Harley Flanagan

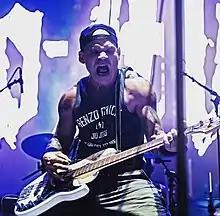
Flanagan performing live in 2019

Flanagan is the father of two sons and is married to Laura Lee Flanagan, who is an attorney and serves as Flanagan's business manager and also works as general counsel and CCO to investment advisory firms.